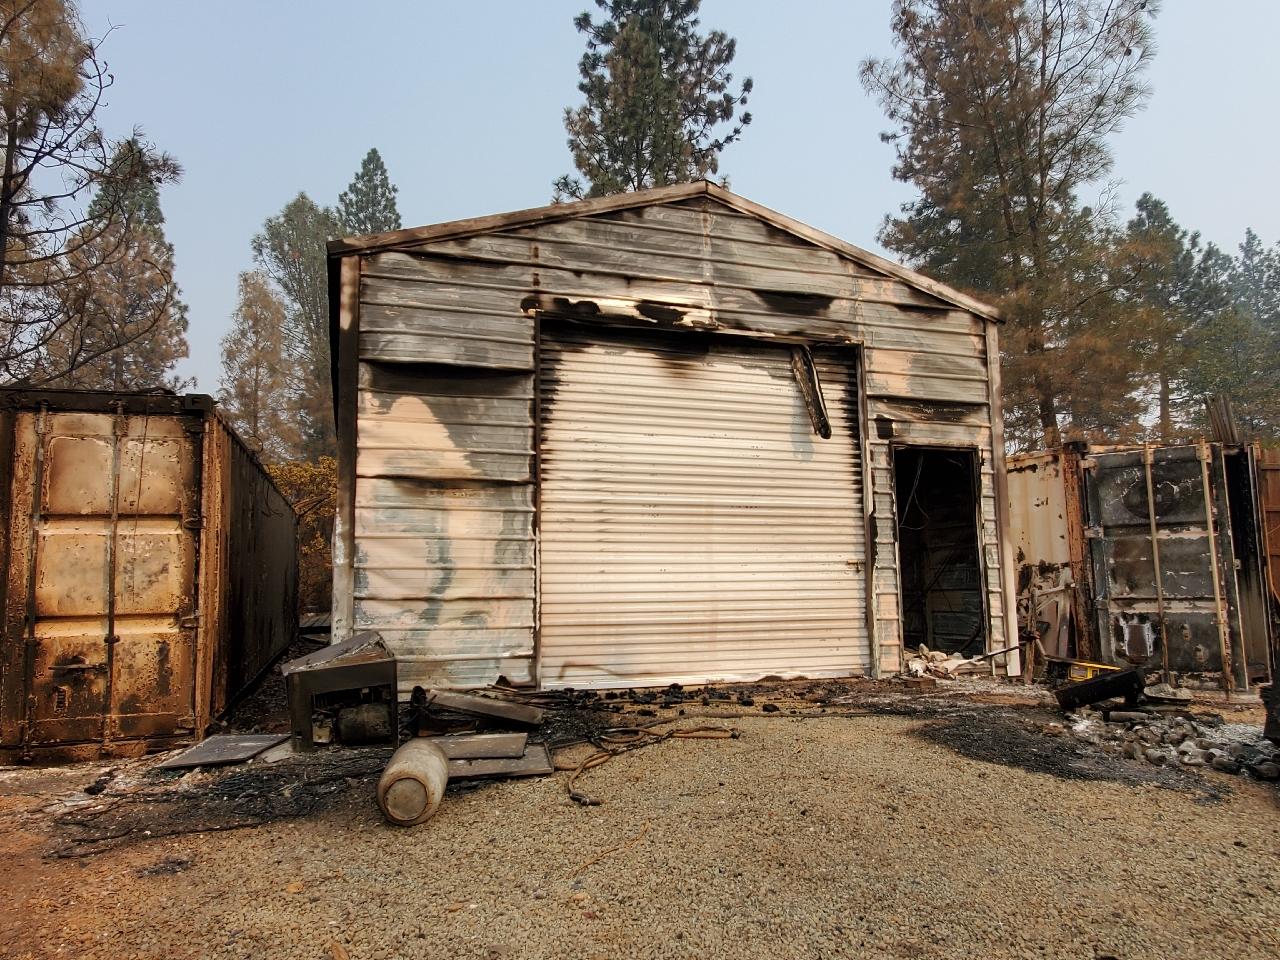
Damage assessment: destroyed